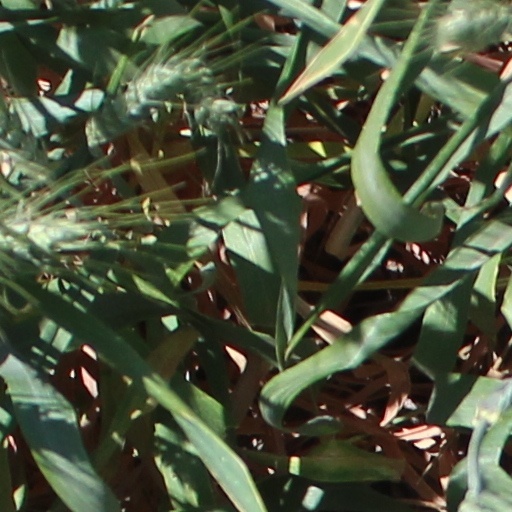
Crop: wheat